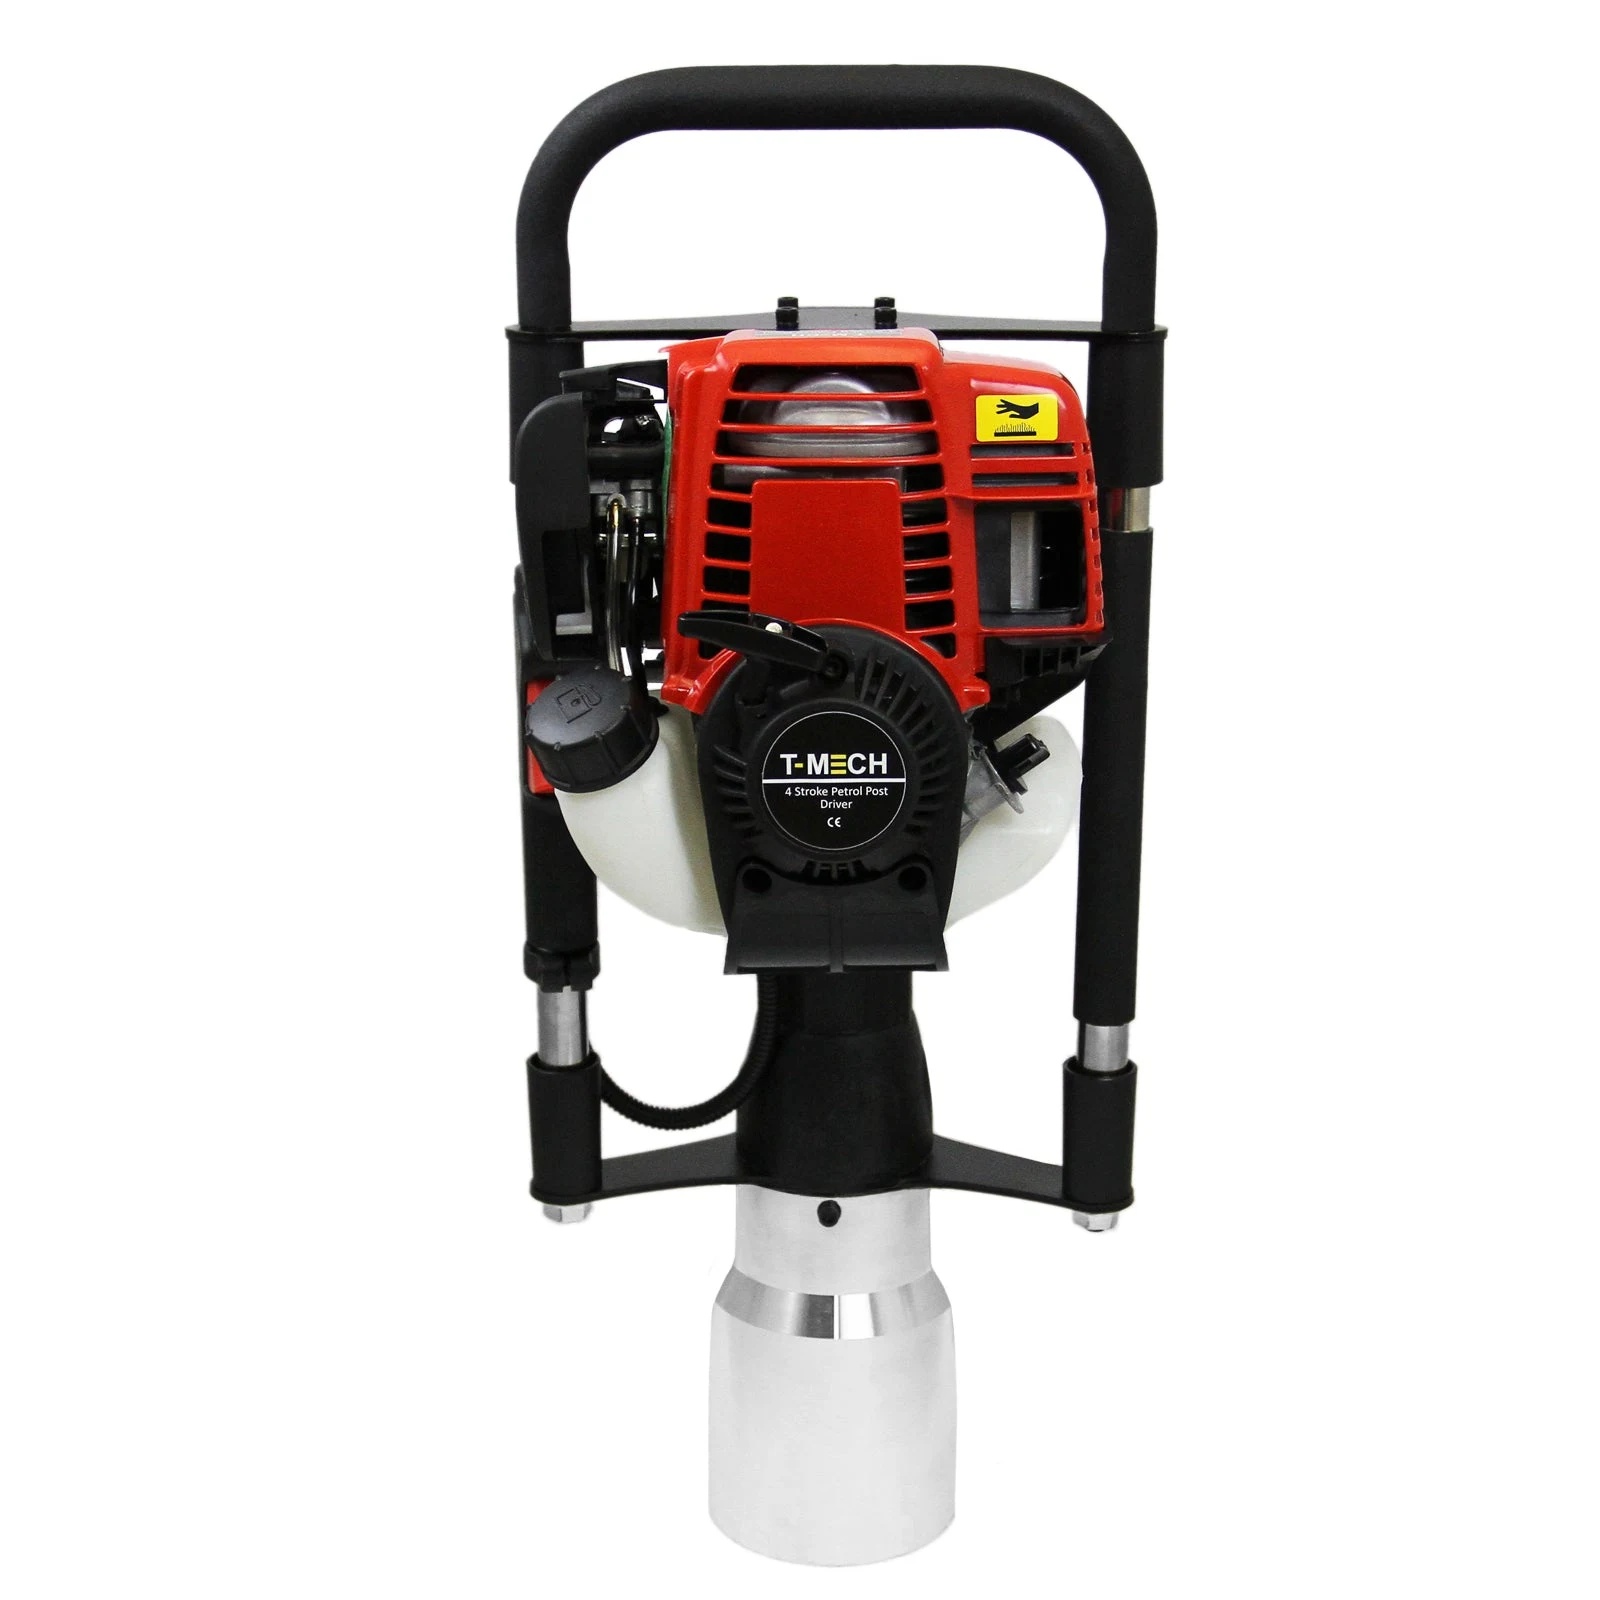
T-Mech 4-Stroke Petrol Post Driver 120mm
4-Stroke Petrol Post Driver Don't struggle with posts, pegs or stakes any longer with T-Mechs 4-Stroke post driver with 120mm attachment! This high-powered post driver means that you can save time building fences with a super fast speed of 700-1350BPM, meaning you can get through all your jobs in record time! Coming with a 120mm attachment you will be able to hammer larger posts into the ground quickly. Easily change attachments on this post driver with the handy FREE tool kit included for assembly. This portable post driver also comes with a FREE carry case meaning you can do lots of jobs with ease! *Not to be used to drive in metal posts/stakes* Product Features: T-Mech 4-Stroke Petrol Post Driver 1.0kw, 4 Stroke, 37.7cc Single Cylinder, Air Cooled Engine Comes with a tool kit for assembly to help maintain your post driver FREE carry case Hand-Arm Vibration rating of 13m/s2 Specifications: Manufacturer: MonsterShop Max. Power & Speed: 1.0kw 5000 rpm Displacement Capacity: 37.7 CC, Single-Cylinder Fuel Tank Capacity: 0.65L Max. Post Driver: 100mm 120mm Impact Frequency: 700-1350 bpm Fuel Consumption: 0.9 l/h Weight: 27kg Length: 737mm Depth: 300mm Width: 365mm
Brand: Monster Shop
Category: Hardware > Tools > Post Hole Diggers > Power Diggers